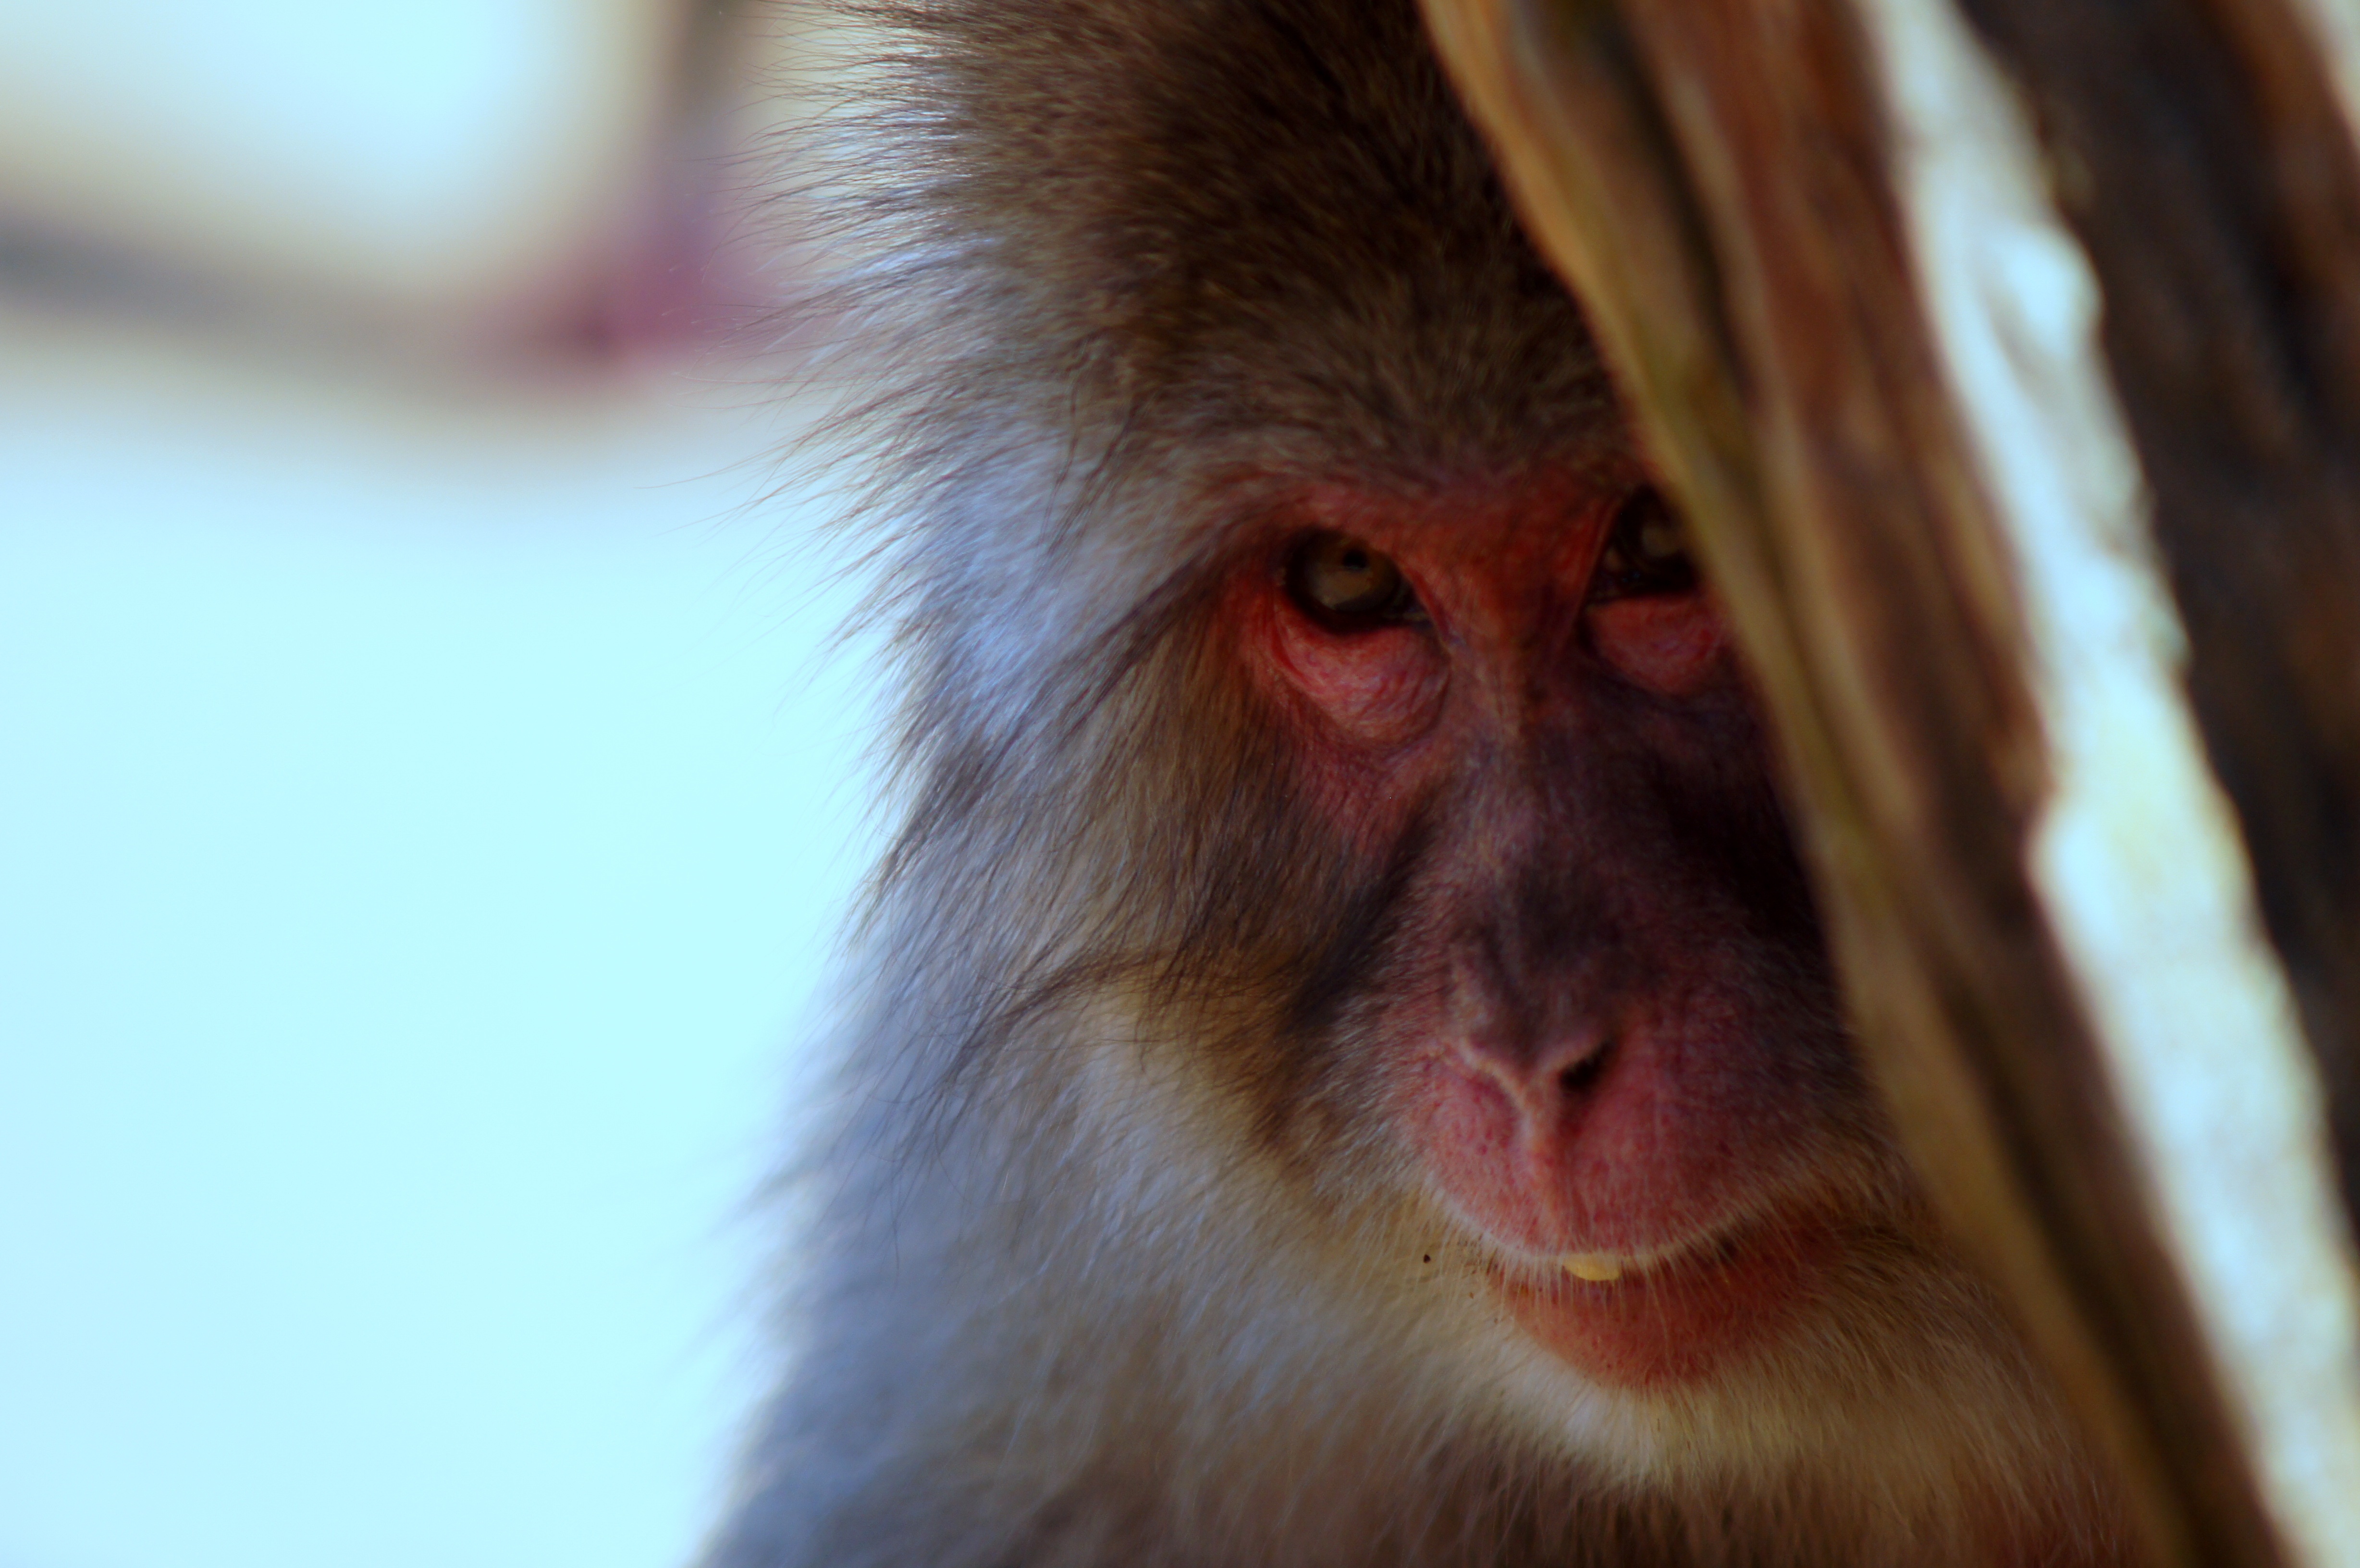
wildlife, mammal, fauna, primate, close up, nose, whiskers, vertebrate, macaque, old world monkey, japanese macaque, new world monkey